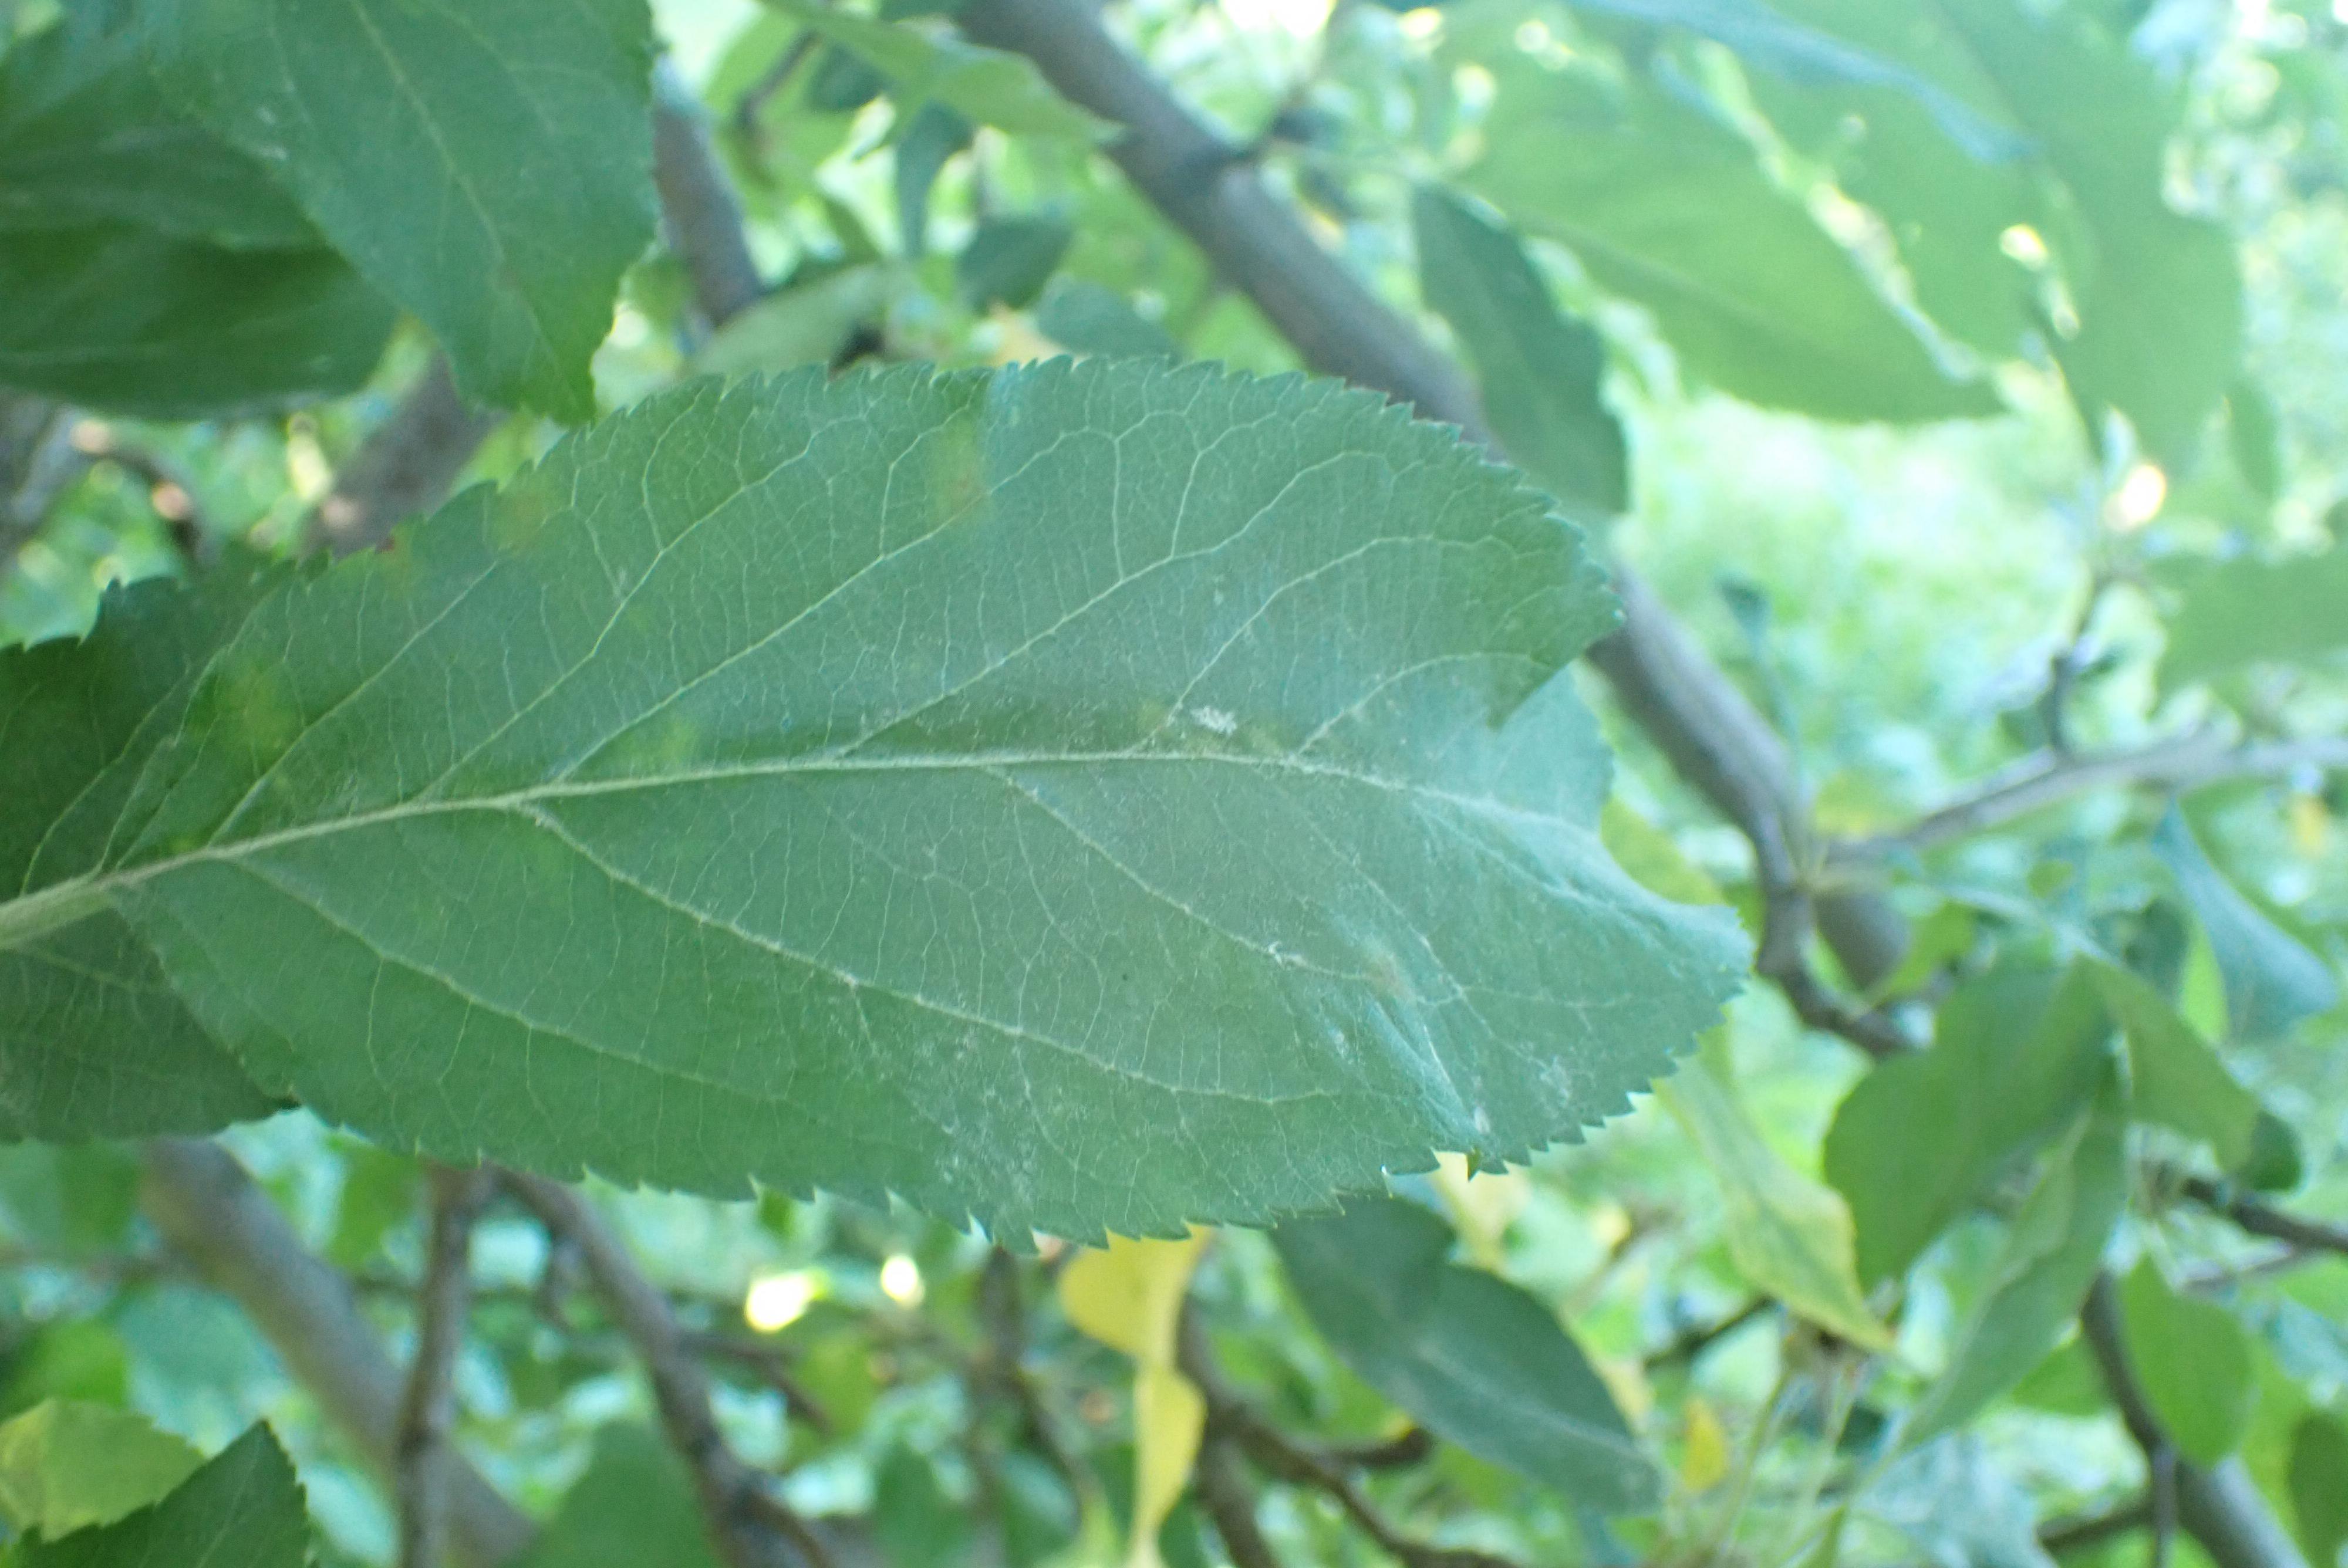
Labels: scab